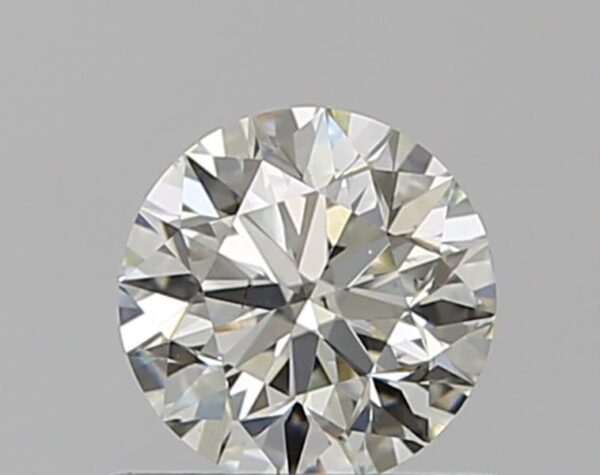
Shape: round
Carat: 0.5
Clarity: VS2
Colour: L
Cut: EX
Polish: EX
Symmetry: EX
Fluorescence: F
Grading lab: GIA
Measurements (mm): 5.07 x 5.08 x 3.19